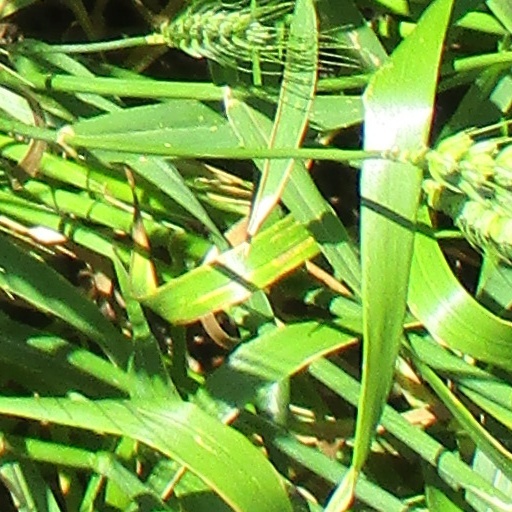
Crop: wheat